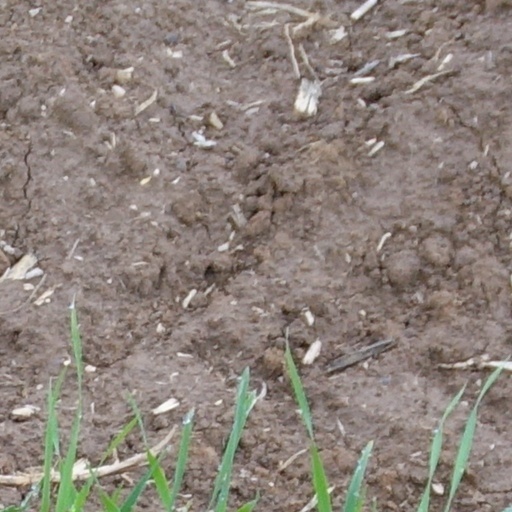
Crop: wheat